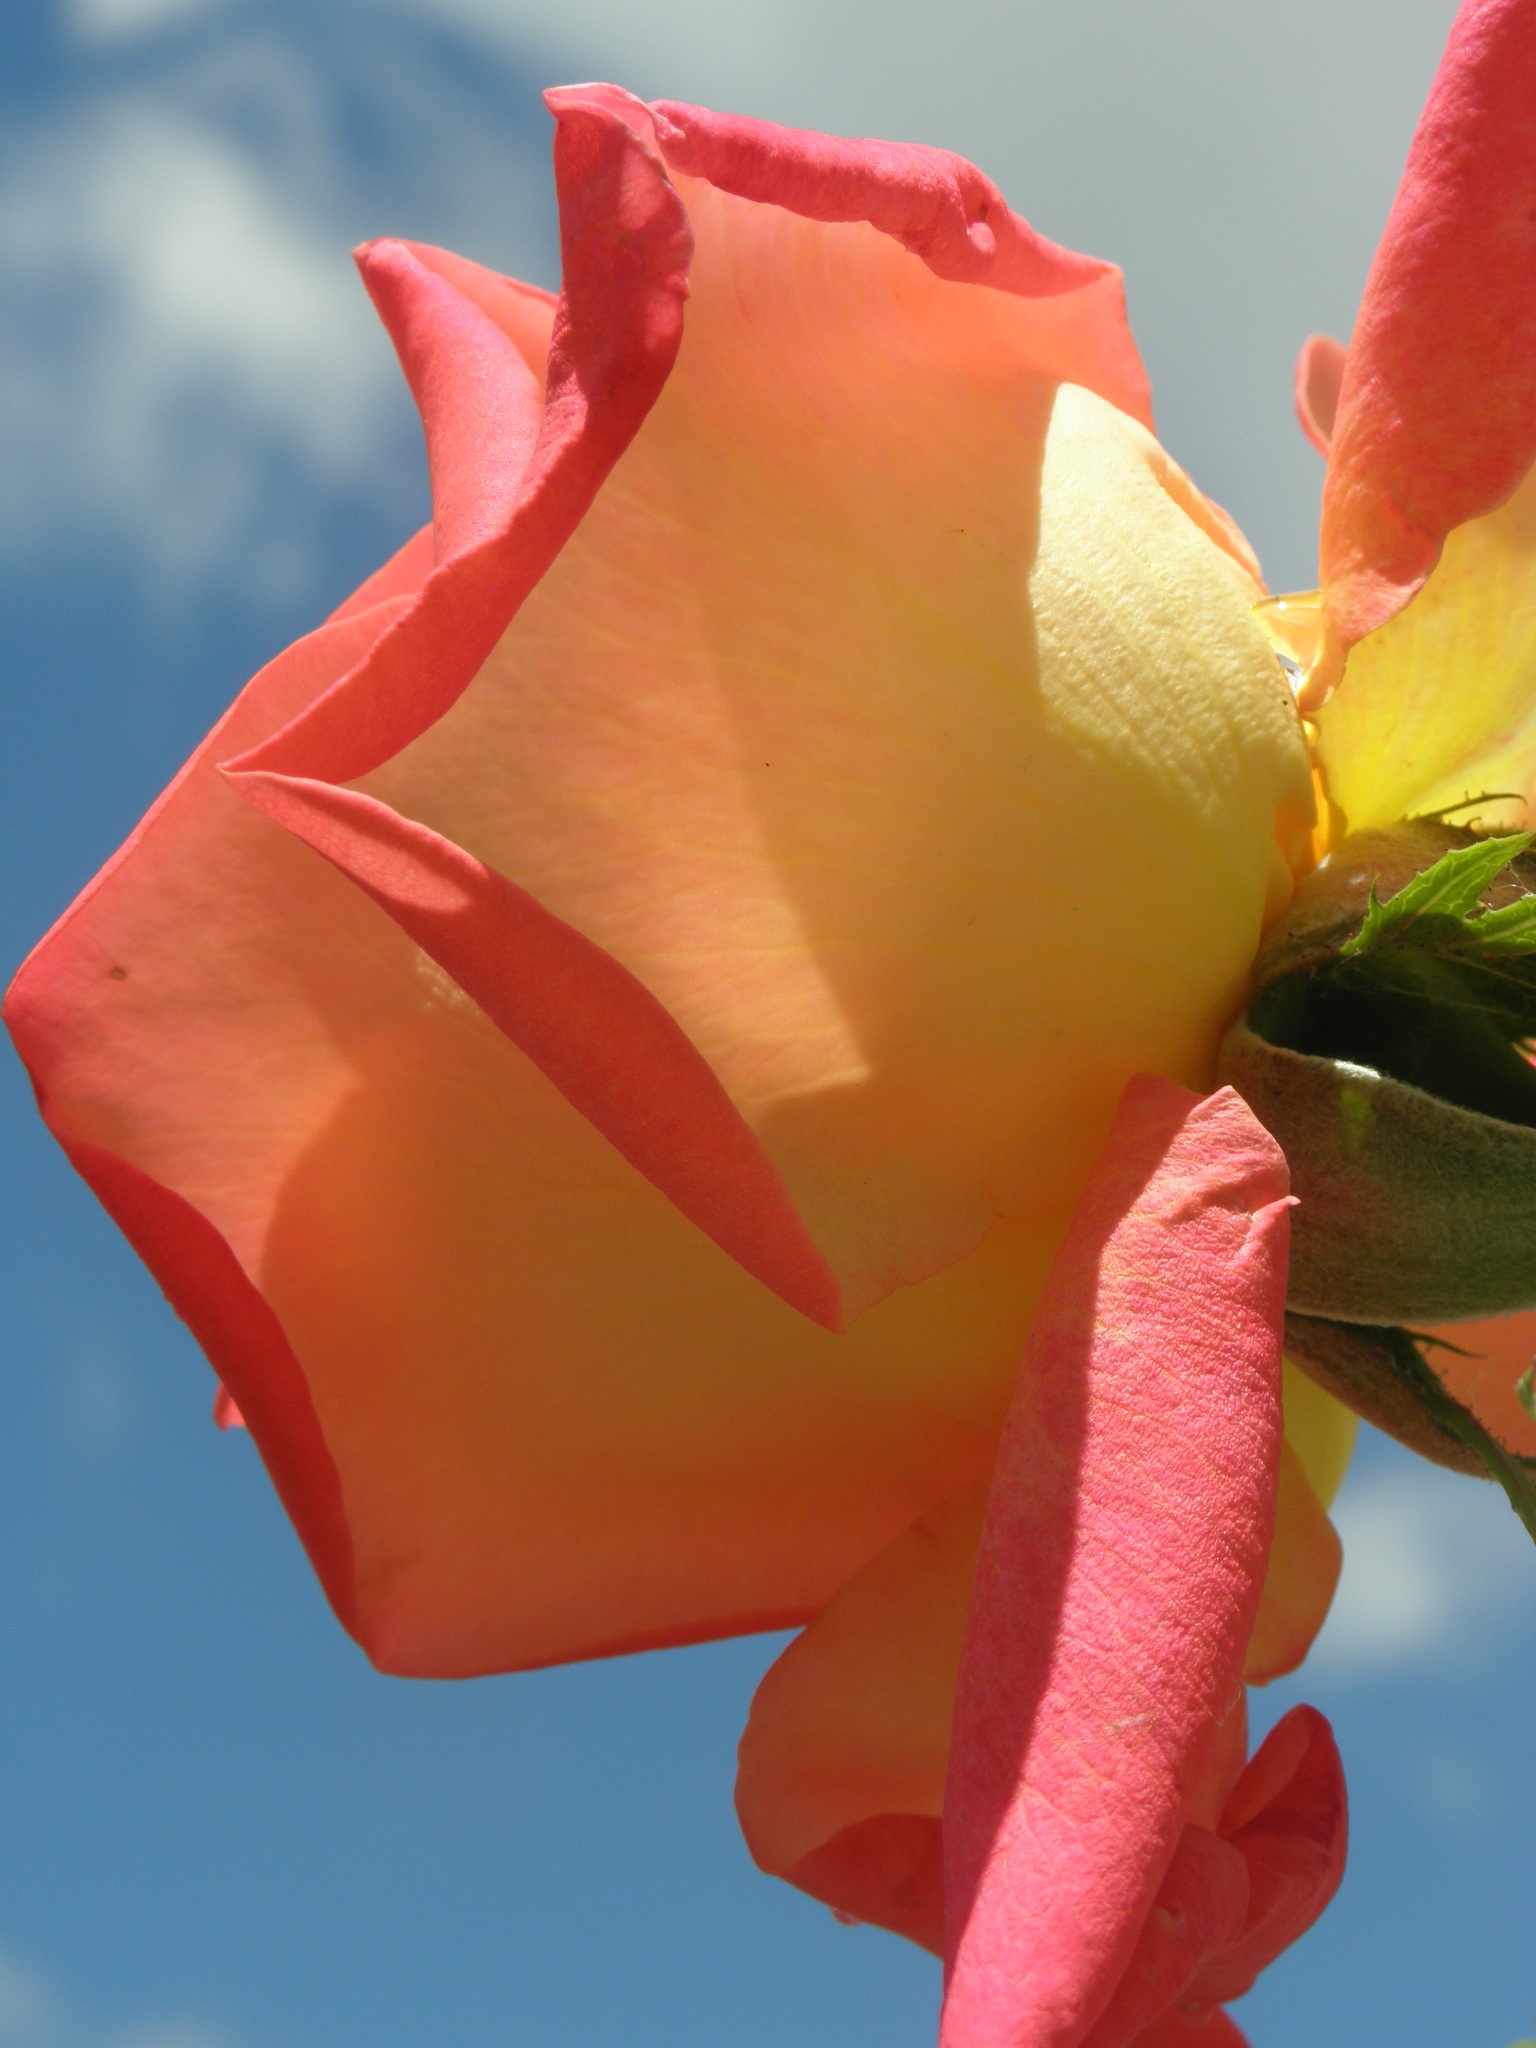
plant, sky, flower, petal, rose, red, pink, flora, petals, rosa, macro photography, flowering plant, garden roses, rose family, color flowers nature, plant stem, land plant